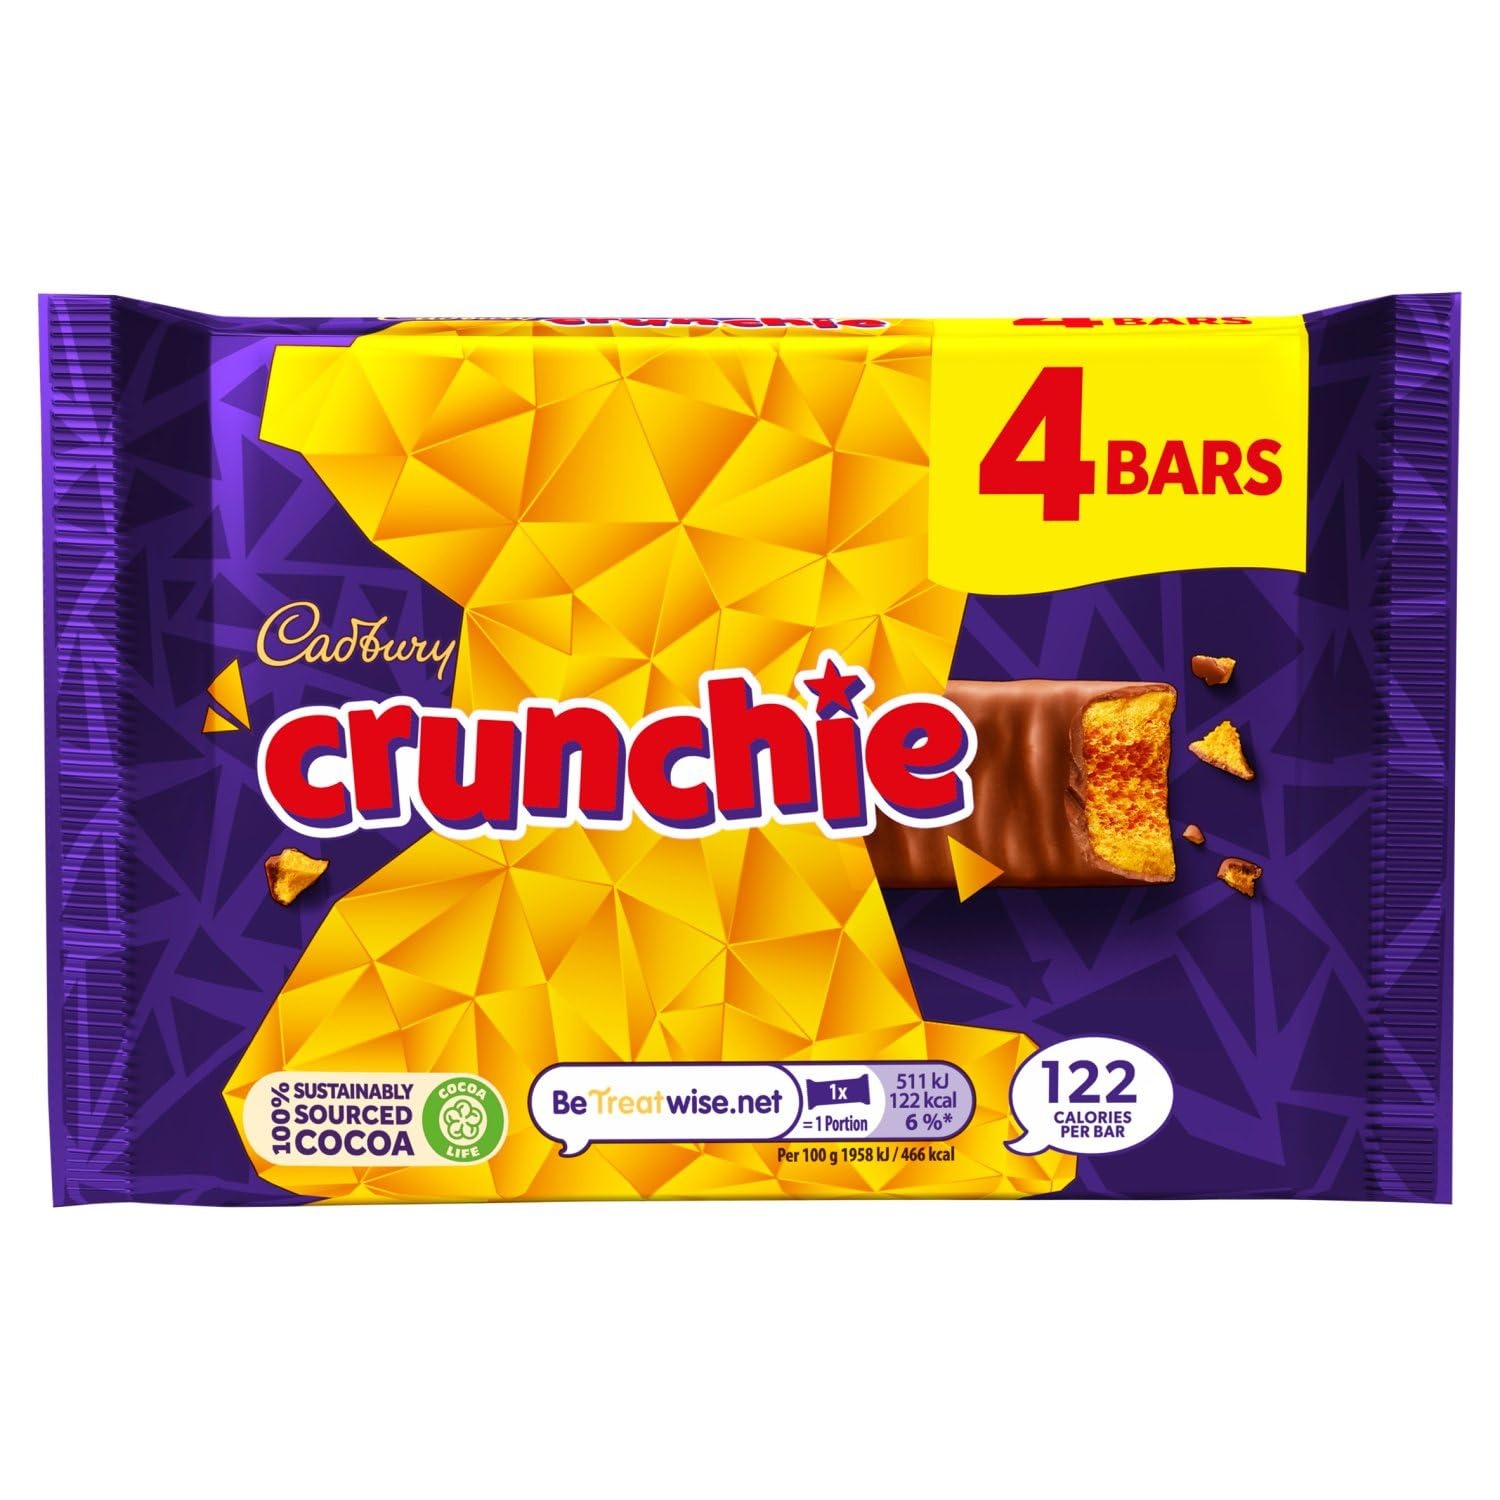
Item Name: Original Cadbury Crunchie Chocolate Bar Pack, Candy Imported From The UK England The Best Of British Honey Comb Coated In Chocolate Crunchie Bar
Bullet Point 1: A golden honeycombed centre surrounded by delicious Cadbury milk chocolate
Bullet Point 2: Each pack contains 4 bars, ideal for an afternoon treat and for that sweet chocolate escape at work, home or on the go
Bullet Point 3: Milk chocolate with golden honeycombed centre (37 %).
Product Description: Original Cadbury Crunchie Chocolate Bar Pack Cadbury Crunchie Candy Imported From The UK England The Best Of British Honey Comb Coated In Chocolate Crunchie Bar A golden honeycomb centre surrounded by delicious Cadbury milk chocolate. Launched way back in 1929, Crunchie is a Cadbury classic. Get that Friday Feeling! Cadbury's Crunchie is one of the UK’s favourite chocolate bars. Comprising of milk chocolate with a honeycomb centre, the Crunchie was originally made all the way back in 1929 and remains a hugely popular snack. The flavours and textures of the rich, smooth Cadbury chocolate encasing the crunchy honeycomb is a delicious combination, perfect for any time of day. This pack is ideal for treating the whole family to that unique ‘Friday Feeling’!
Value: 1.693
Unit: Ounce

Price: 14.5